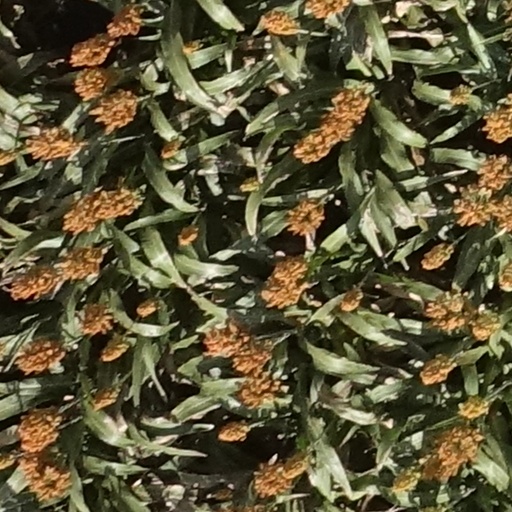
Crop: sorghum